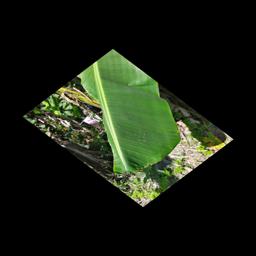
Label: MALBHOG LEAF